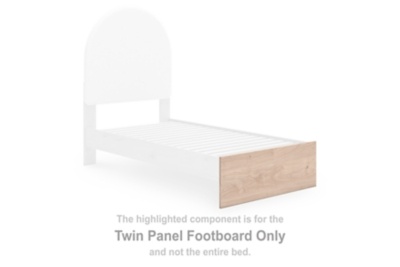
Shapella Twin Panel Footboard
This twin panel footboard is made with engineered wood (MDF/particleboard/plywood) and decorative laminate. Pairs with other items in the series to make a bed kit.
Brand: Mexico - Cuernavaca
Category: Furniture > Beds & Accessories > Footboards